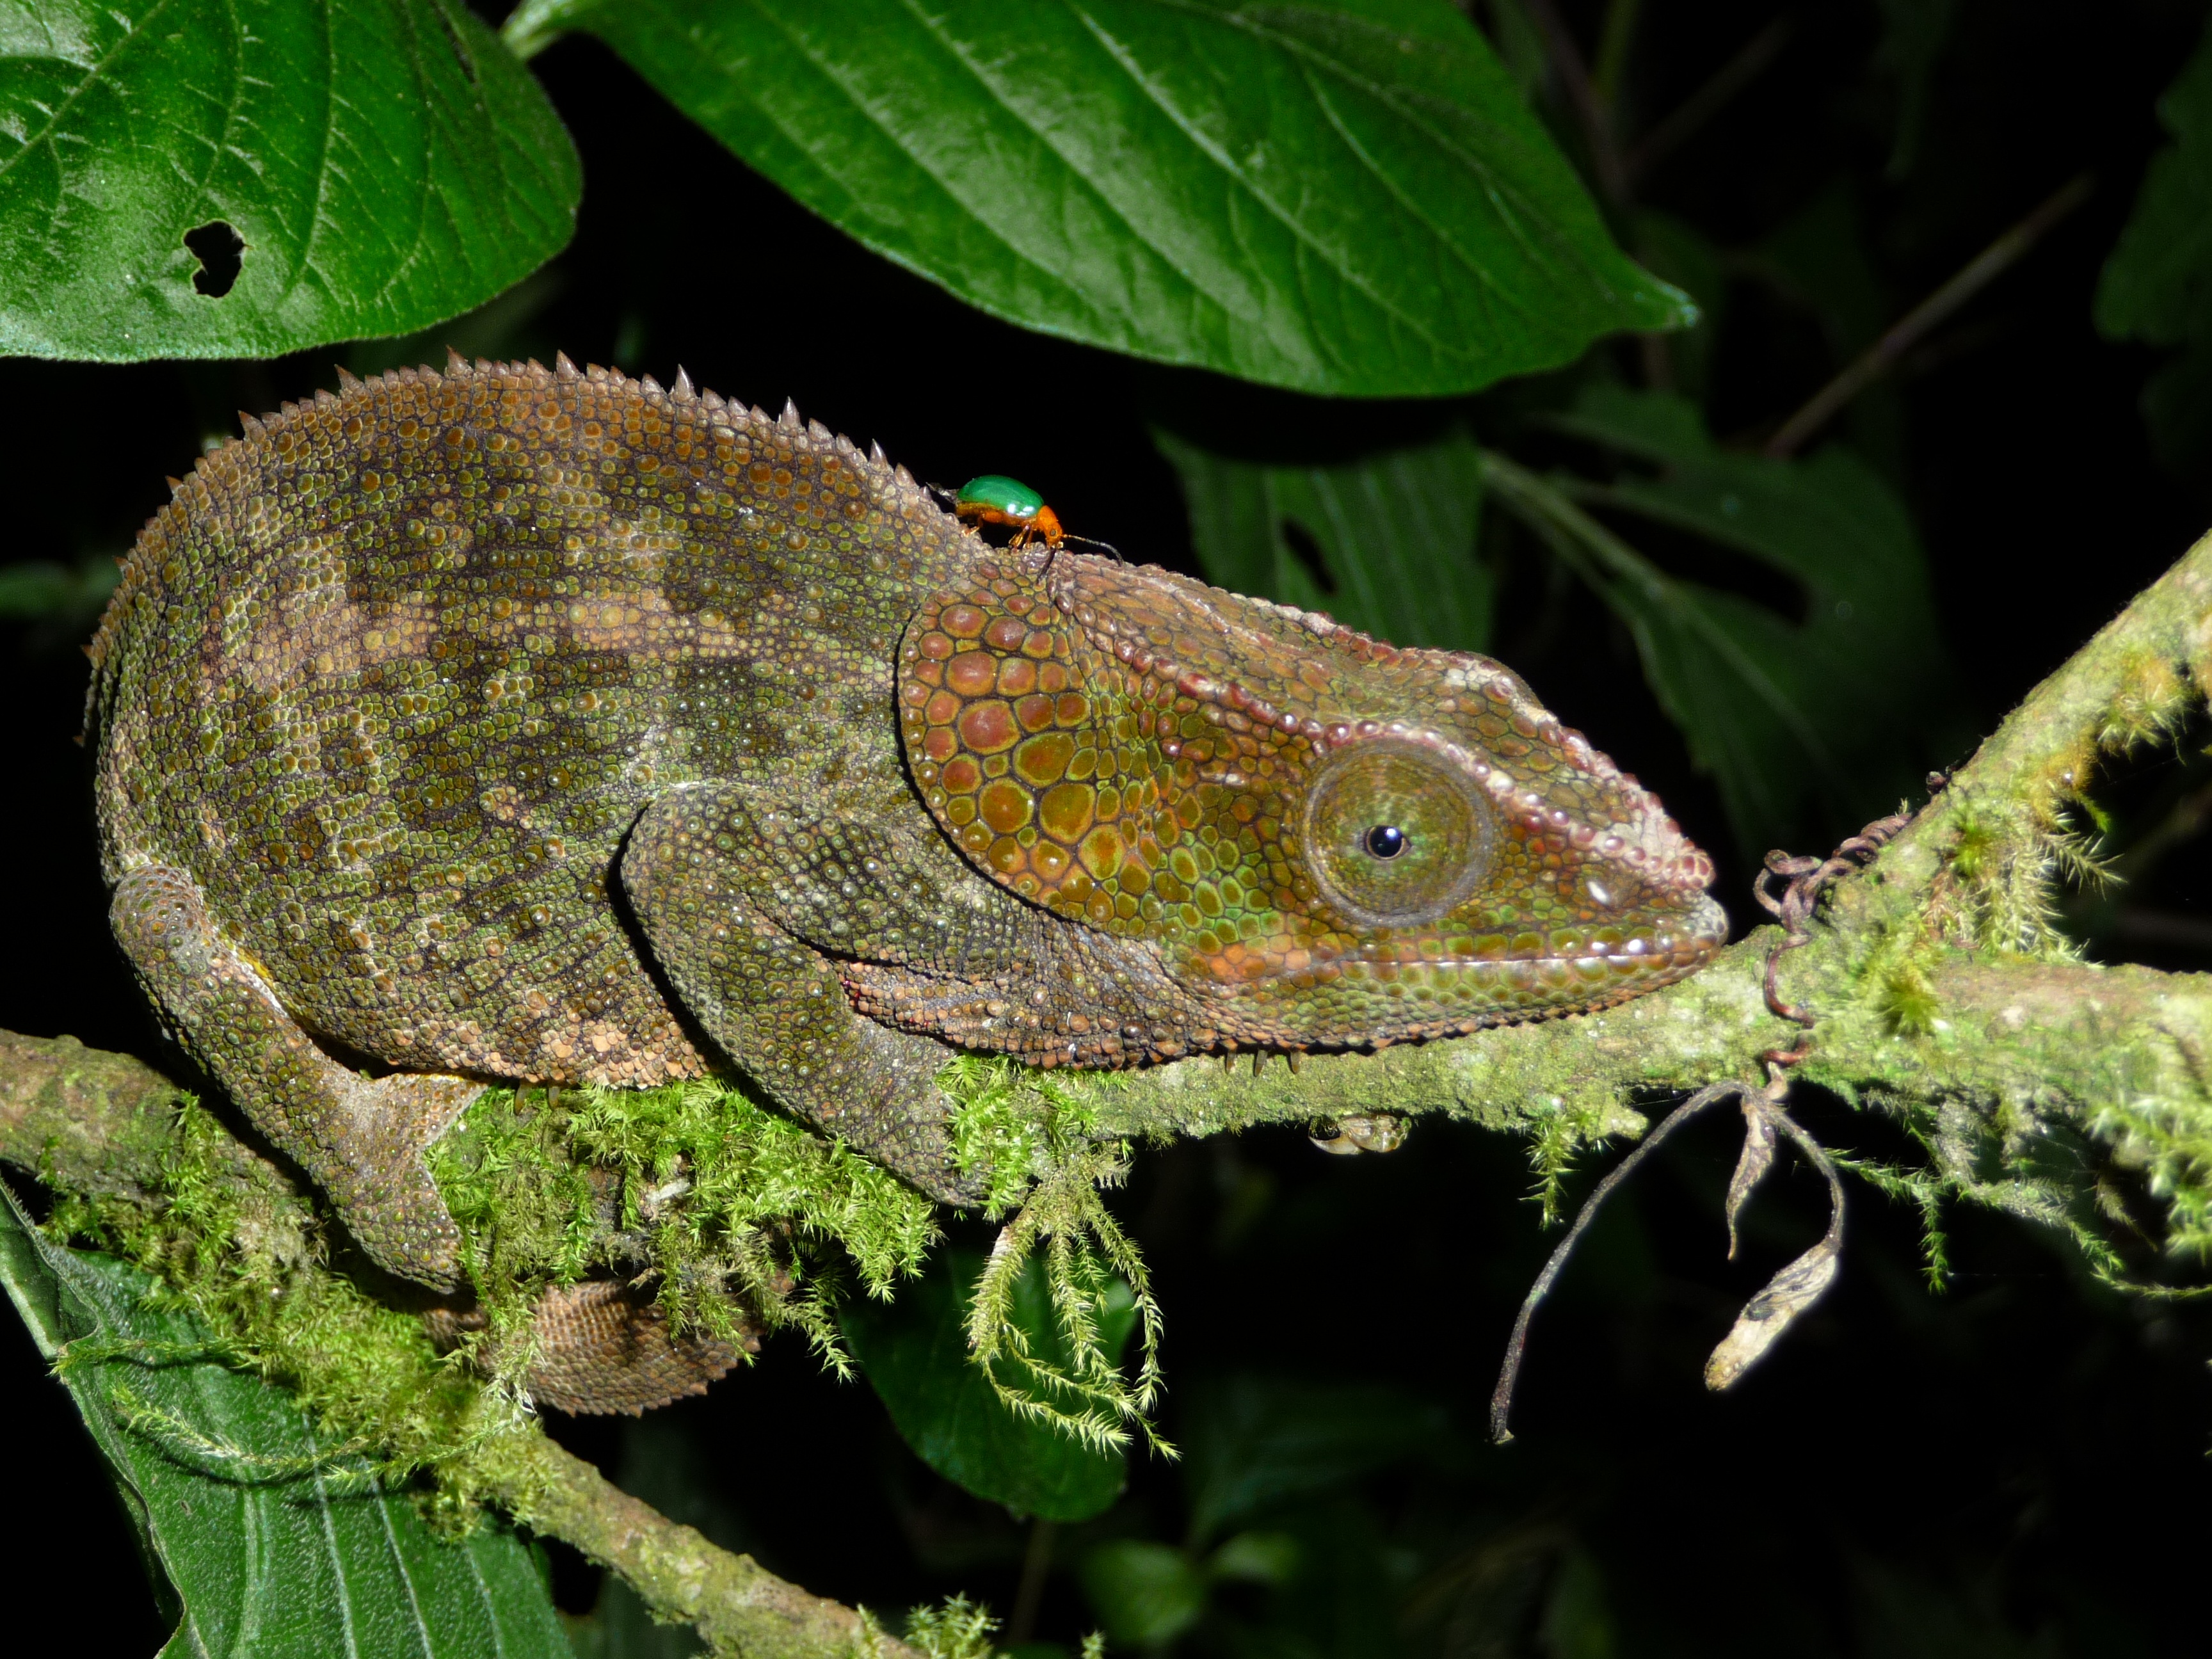
forest, animal, wildlife, green, reptile, iguana, fauna, lizard, green lizard, chameleon, madagascar, vertebrate, iguania, lacerta, dactyloidae, scaled reptile, lacertidae, african chameleon, american chameleon